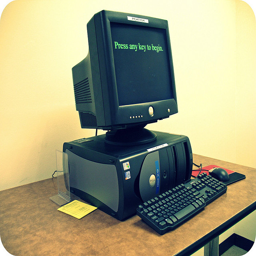
A black computer with a screen reading "Press any key to begin."
The monitor has been placed on the computer.
an image of a computer and keyboard
a desk with a desk top a monitor and a keyboard
A computer sitting on a desk waiting to begin.